Joel H. Lyman

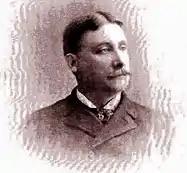

Joel H. Lyman (May 11, 1845 - May 4, 1922) was a Quartermaster sergeant in the Union Army and a Medal of Honor recipient for his actions in the American Civil War.